Corona discharge

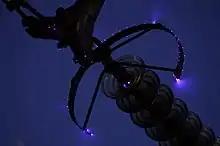
Long-exposure photograph of corona discharge on an insulator string of a overhead power line. Corona discharges represent a significant power loss for electric utilities.

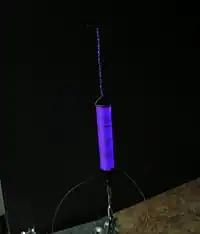
The corona discharge around a high-voltage coil

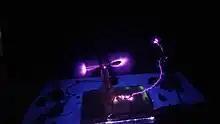
Corona discharge from a spoon attached to the high-voltage terminal of a Tesla coil

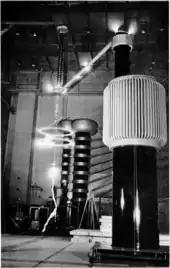
Large corona discharges "(white)" around conductors energized by a 1.05-million-volt transformer in a U.S. NIST laboratory in 1941

A corona discharge is an electrical discharge caused by the ionization of a fluid such as air surrounding a conductor carrying a high voltage. It represents a local region where the air (or other fluid) has undergone electrical breakdown and become conductive, allowing charge to continuously leak off the conductor into the air. A corona discharge occurs at locations where the strength of the electric field (potential gradient) around a conductor exceeds the dielectric strength of the air. It is often seen as a bluish glow in the air adjacent to pointed metal conductors carrying high voltages, and emits light by the same mechanism as in a gas discharge lamp and in glow discharge, namely, via a combination of bremsstrahlung radiation and changes in electronic state that produce discrete spectral lines. Corona discharges can also happen in weather, such as thunderstorms, where objects like ship masts or airplane wings have a charge significantly different from the air around them (St. Elmo's fire).